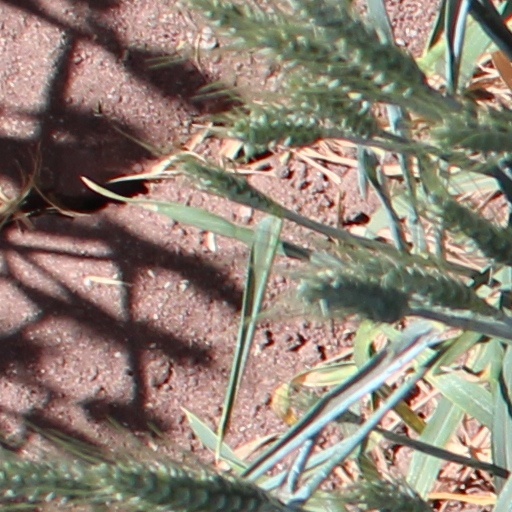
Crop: wheat